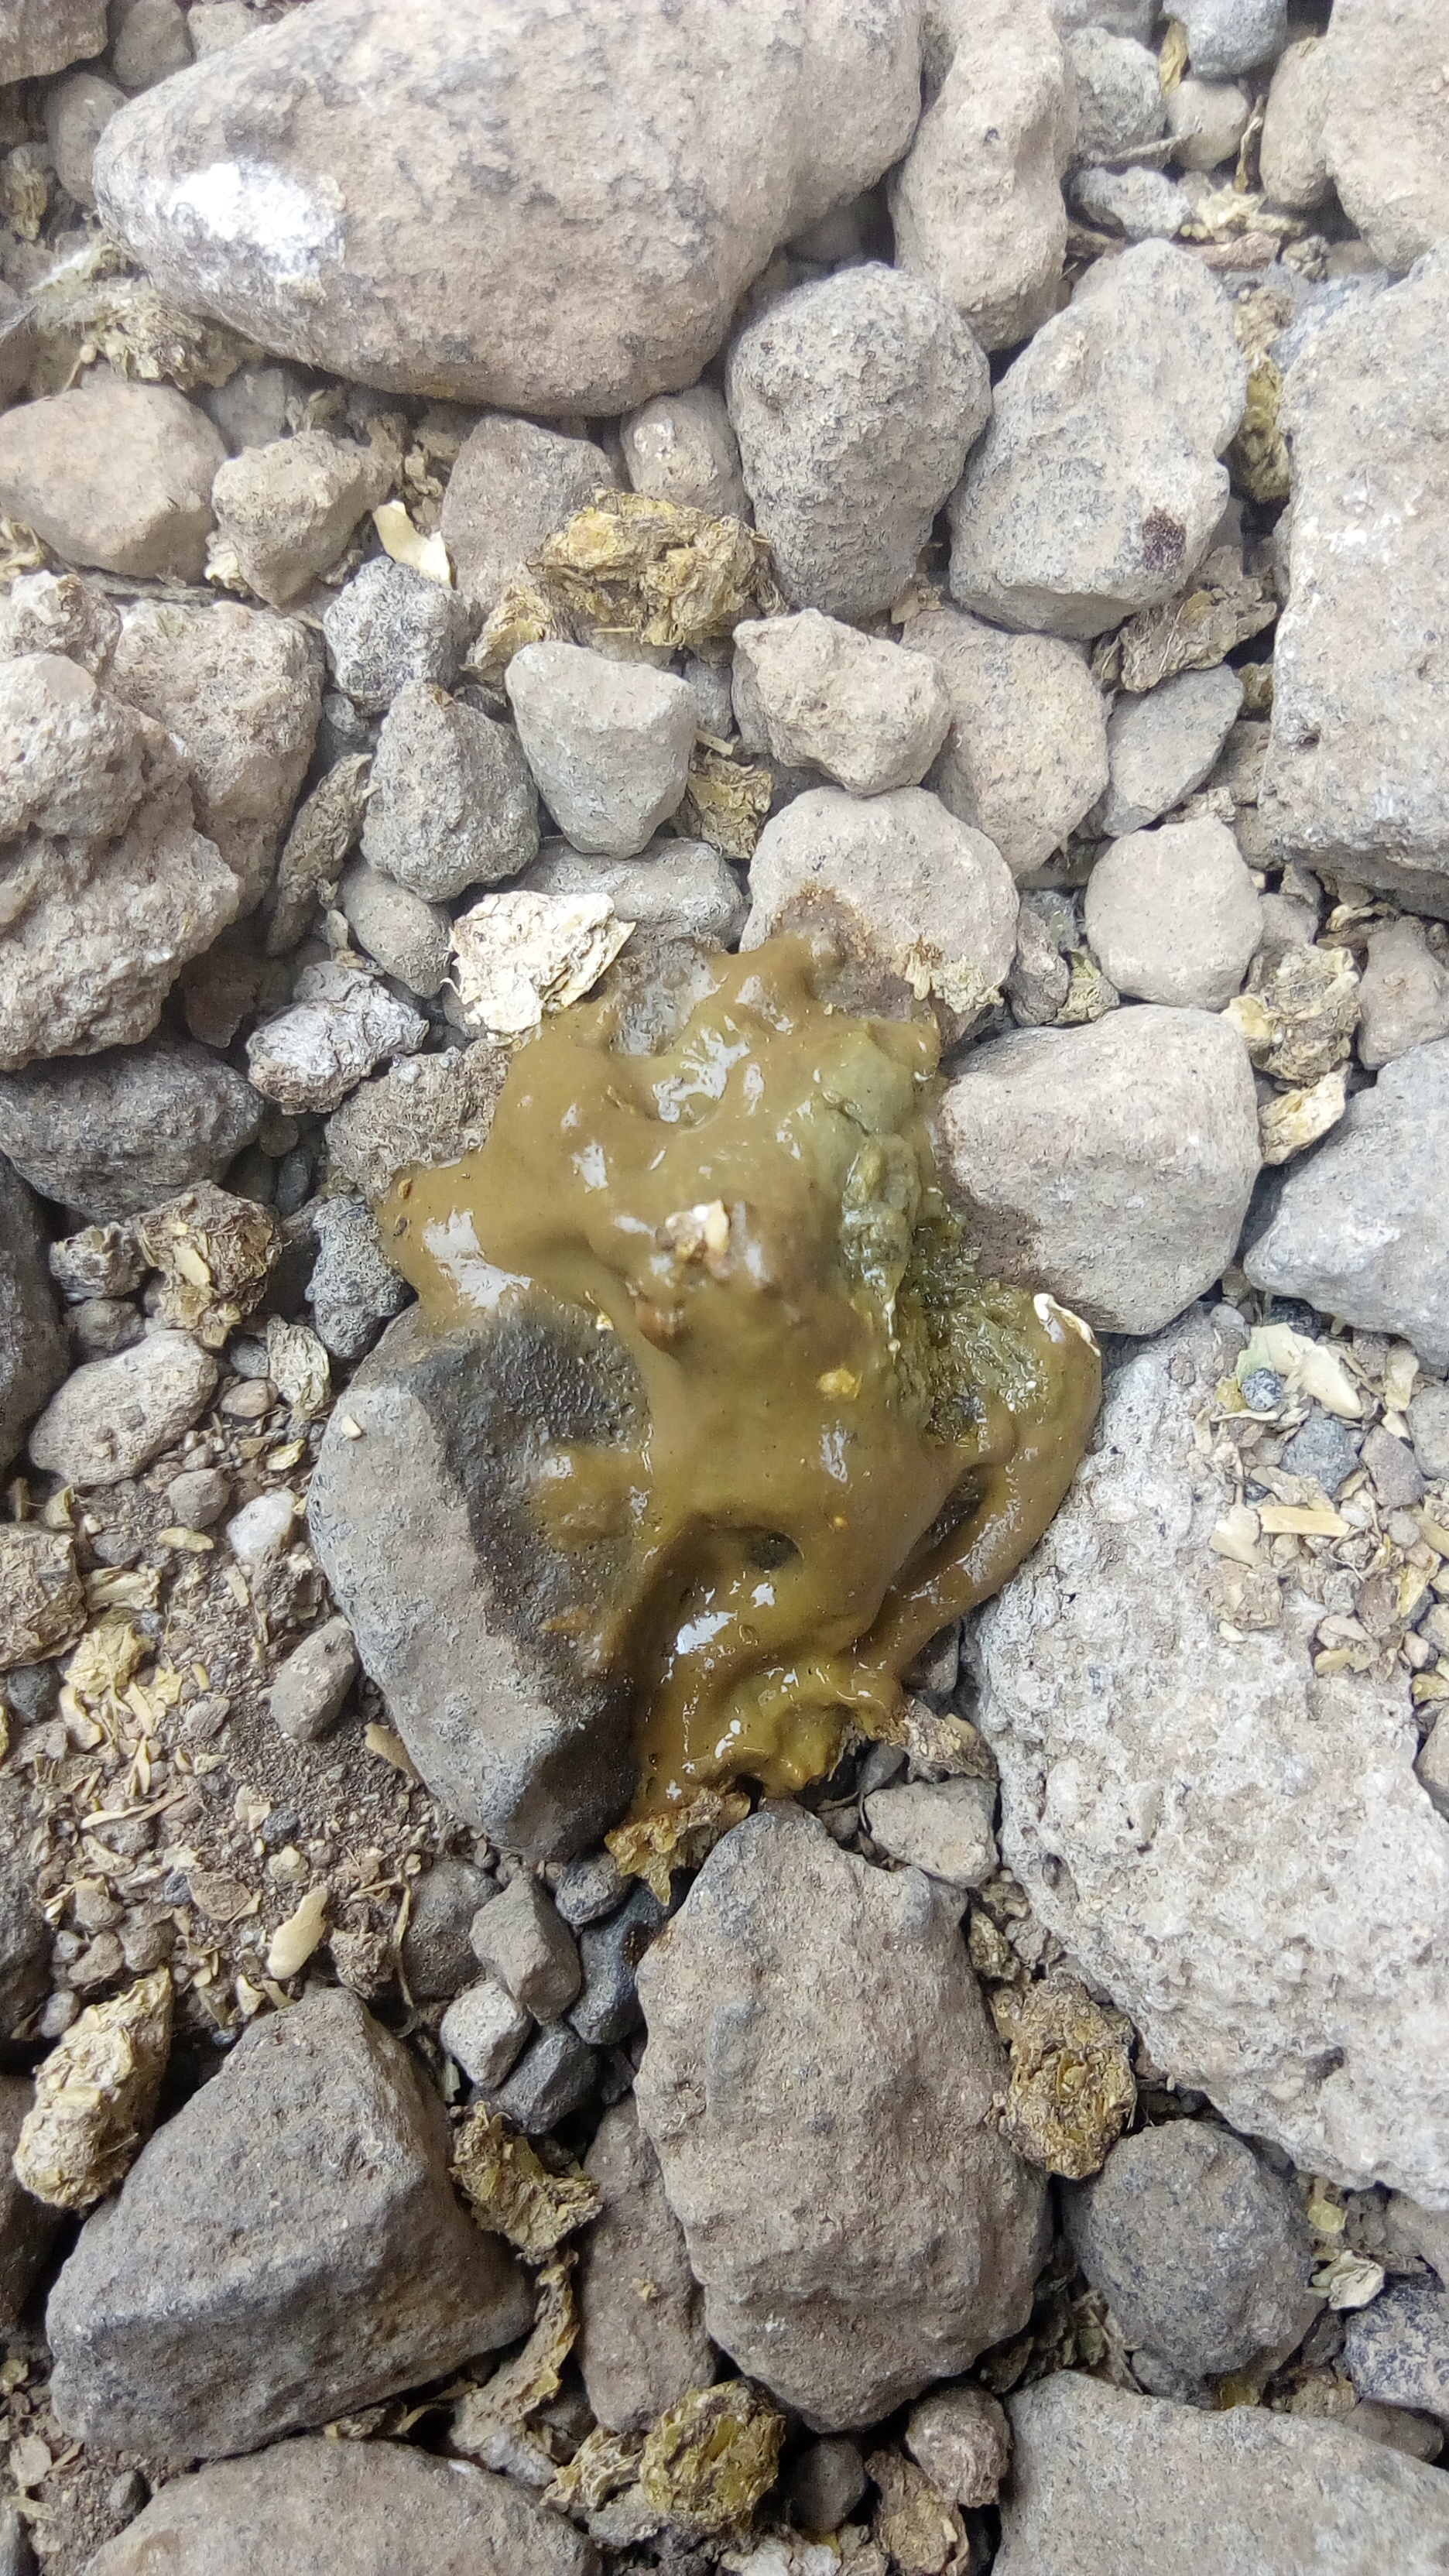
PCR-confirmed diagnosis: Coccidiosis